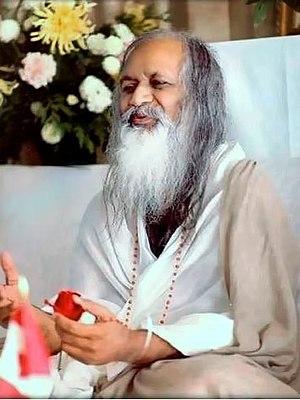
Maharishi Mahesh Yogi à Huntsville en janvier 1978
Maharishi Mahesh Yogi, né Mahesh Prasad Varma ou Mahesh Srivastava selon les sources, est un maître spirituel indien fondateur du mouvement de Méditation transcendantale.
La méditation transcendantale est une marque déposée de relaxation et de développement personnel dérivée d'une pratique spirituelle indienne introduite en Occident en 1955 par Maharishi Mahesh Yogi. Selon ses promoteurs, elle aurait été enseignée à six millions de personnes. L'organisation de Maharishi Mahesh Yogi, qui gère non seulement la méditation transcendentale mais également des écoles et des universités telles que la Maharishi University of Management ainsi que des Centres de médecine ayurvédique, est généralement appelée Mouvement de Méditation transcendantale. Le mouvement est qualifié de secte dans certains pays.